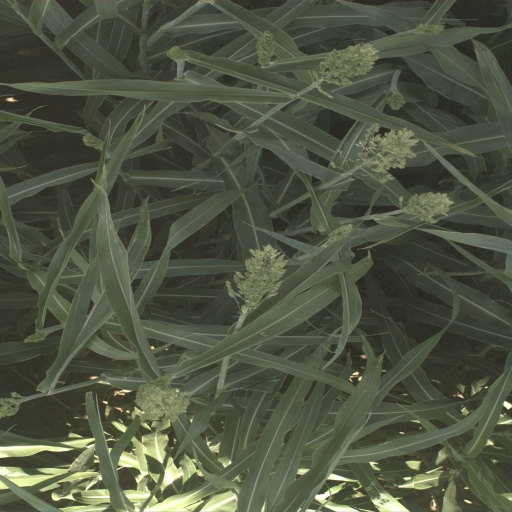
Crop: sorghum